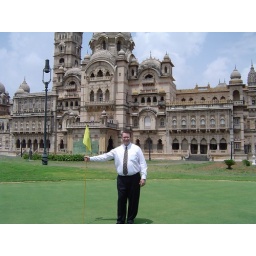
Standing on the 18th green in front our new home in Baroda. Well I wish it was our new home anyway!